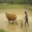
Label: cattle